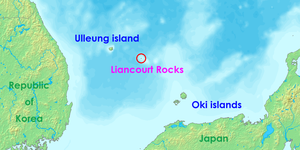
Le contentieux sur les rochers Liancourt est un litige frontalier entre la Corée du Sud et le Japon. Les deux pays revendiquent la souveraineté sur les rochers Liancourt, un groupe de petits îlots situés dans la mer du Japon qui est appelée respectivement « Dokdo » et « Takeshima ». La Corée du Nord revendique également la souveraineté des îles.
Le Japon est un archipel situé au large de la côte de l'Asie, bordé par la mer du Japon à l'ouest et l'océan Pacifique à l'est. Les principales îles sont, en partant du nord : Hokkaidō, Honshū, Shikoku et Kyūshū, prolongée au sud par les îles Ryūkyū dont fait partie l'île d'Okinawa. Plusieurs litiges frontaliers perdurent avec la Russie, la Corée du Sud et la Chine. De par ses nombreuses côtes, le Japon profite d'une des plus grandes zones économiques exclusives au monde.